Eastern Cordillera Real montane forests

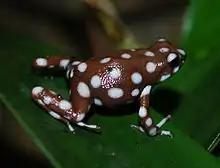
Marañón poison frog ("Excidobates mysteriosus")

Endangered reptiles include Catamayo Coral Snake ("Micrurus catamayensis"), Lojan lancehead ("Bothrops lojanus"), Parker's Pholiodobolus ("Macropholidus annectens"), Parker's Ground Snake ("Atractus carrioni"), "Riama balneator" and "Riama petrorum".